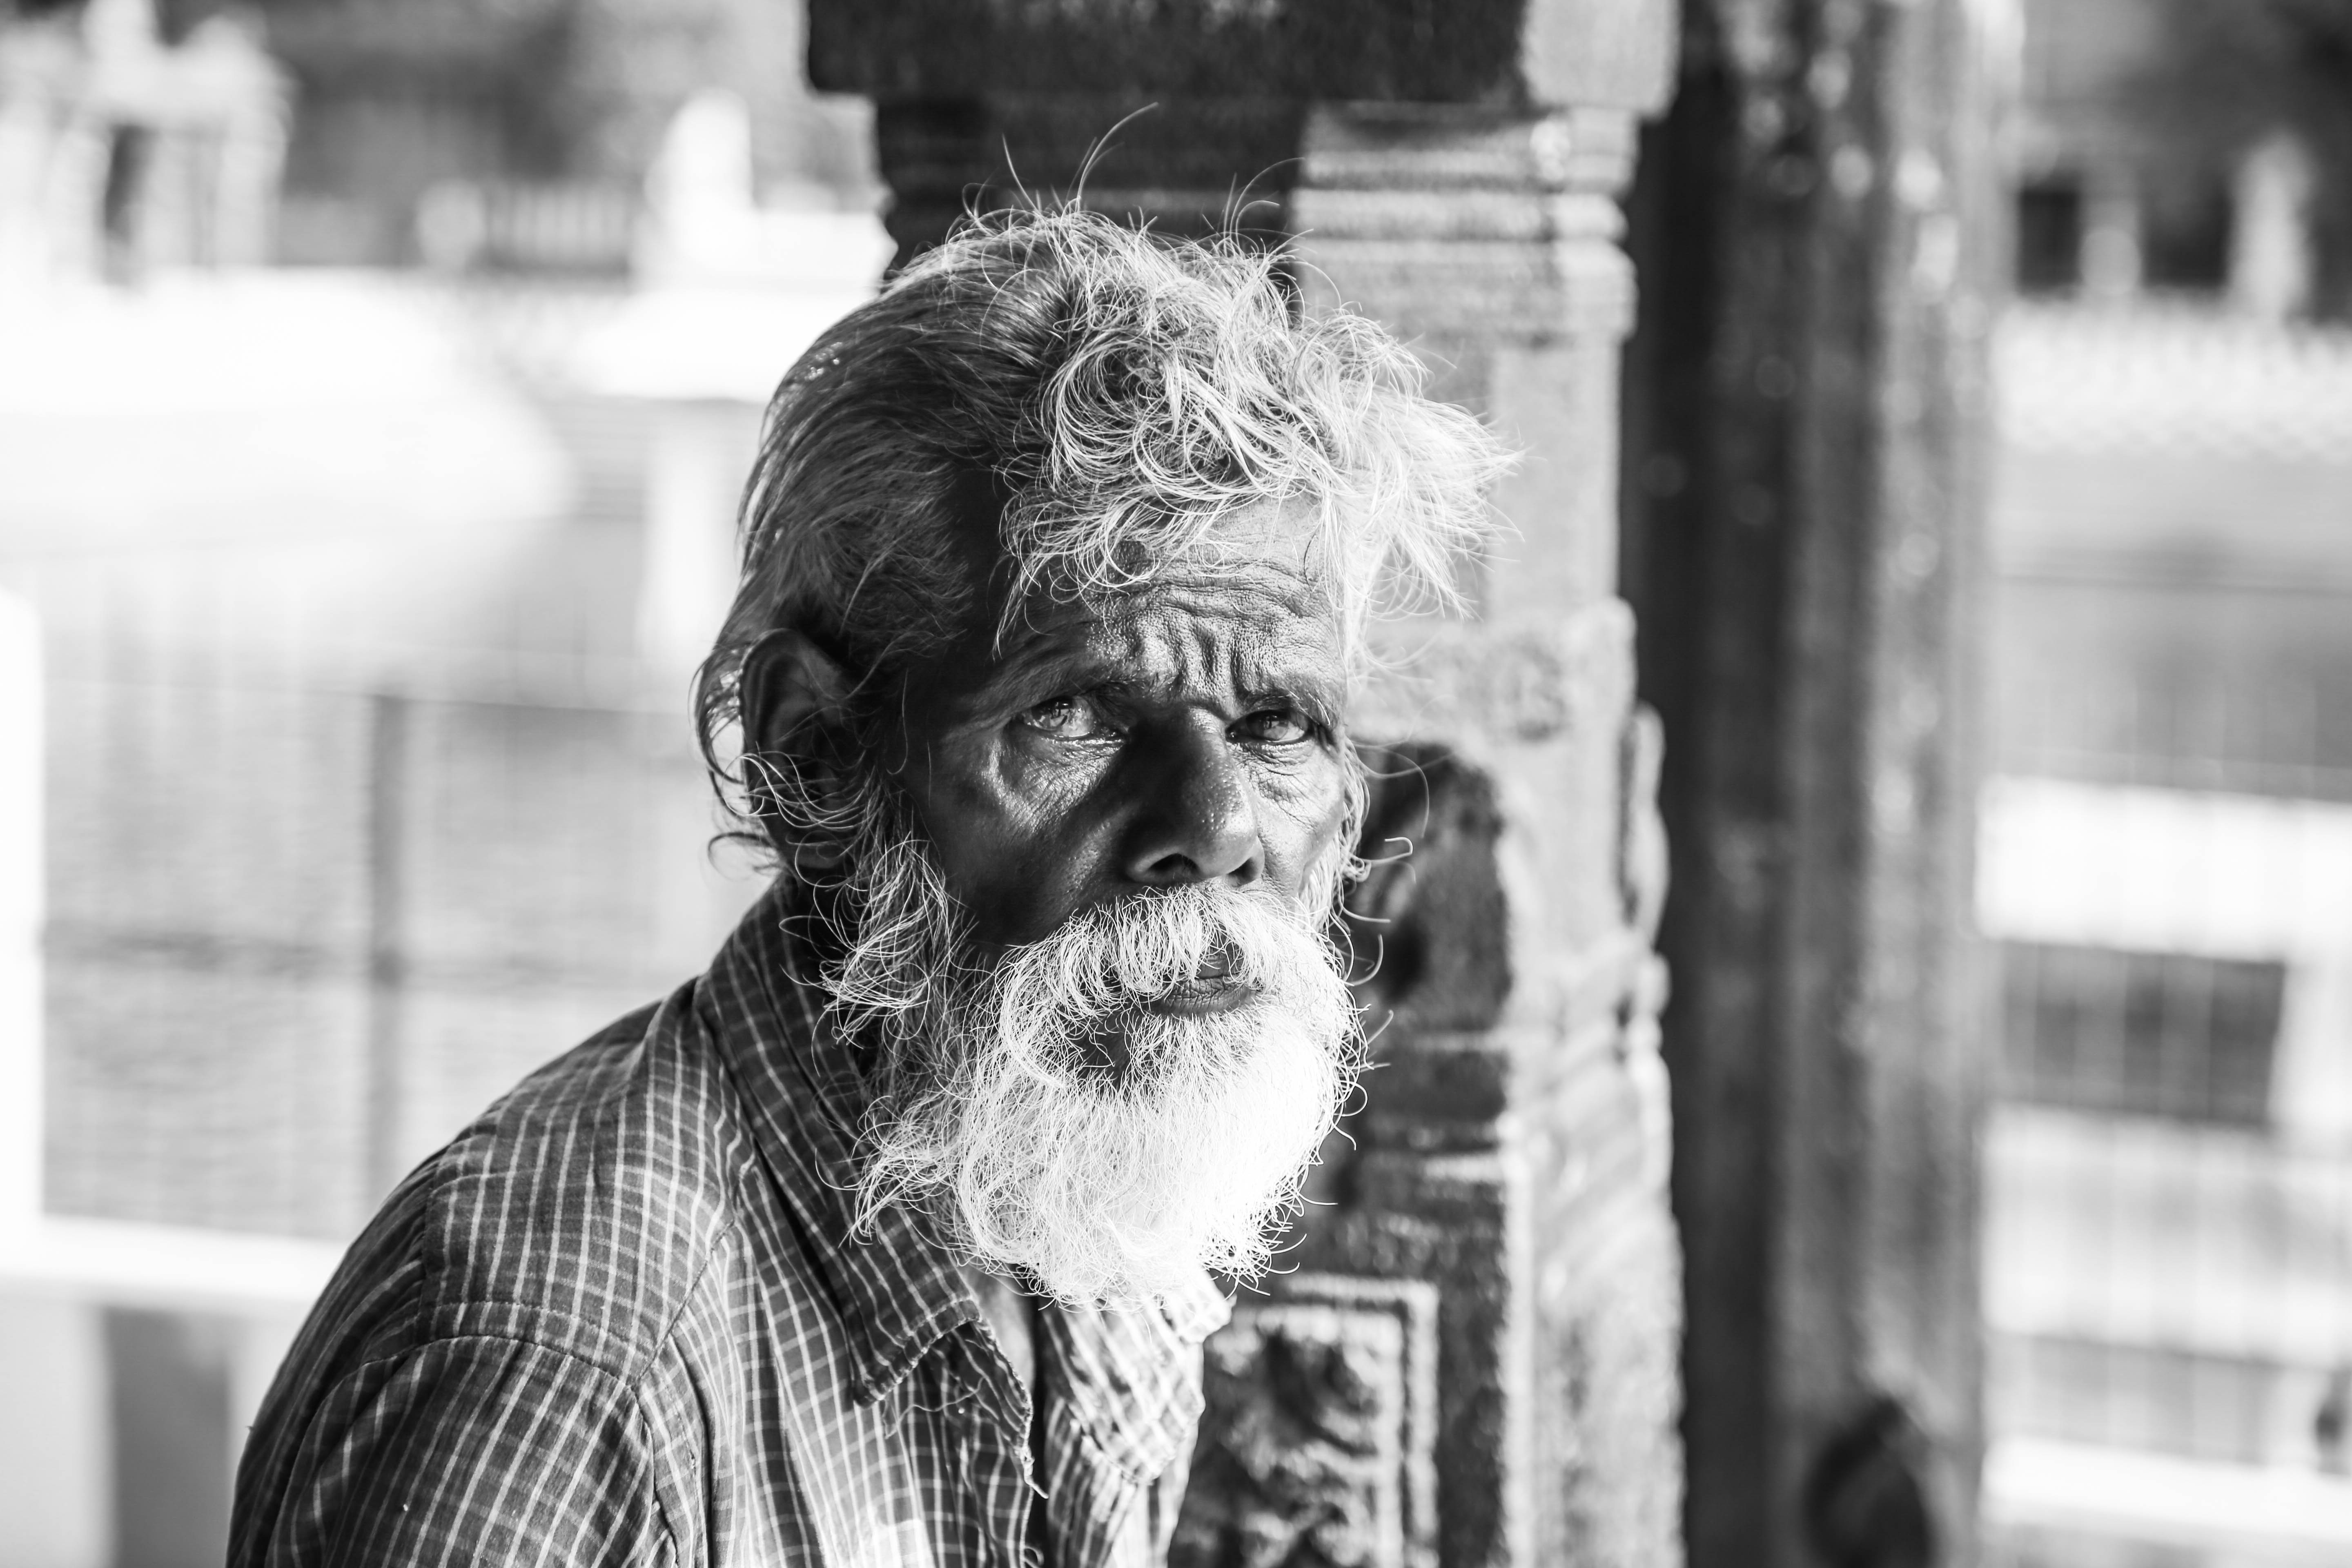
man, person, blur, black and white, people, road, white, street, photography, old, city, urban, statue, portrait, black, monochrome, beard, mustache, close up, photograph, elderly, adult, wrinkled, grey hair, monochrome photography, facial hair